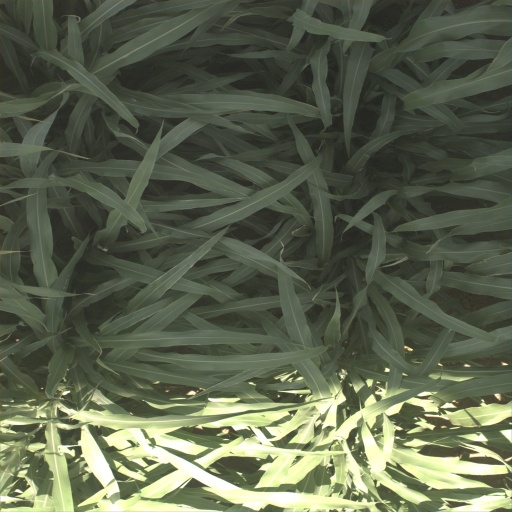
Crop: sorghum